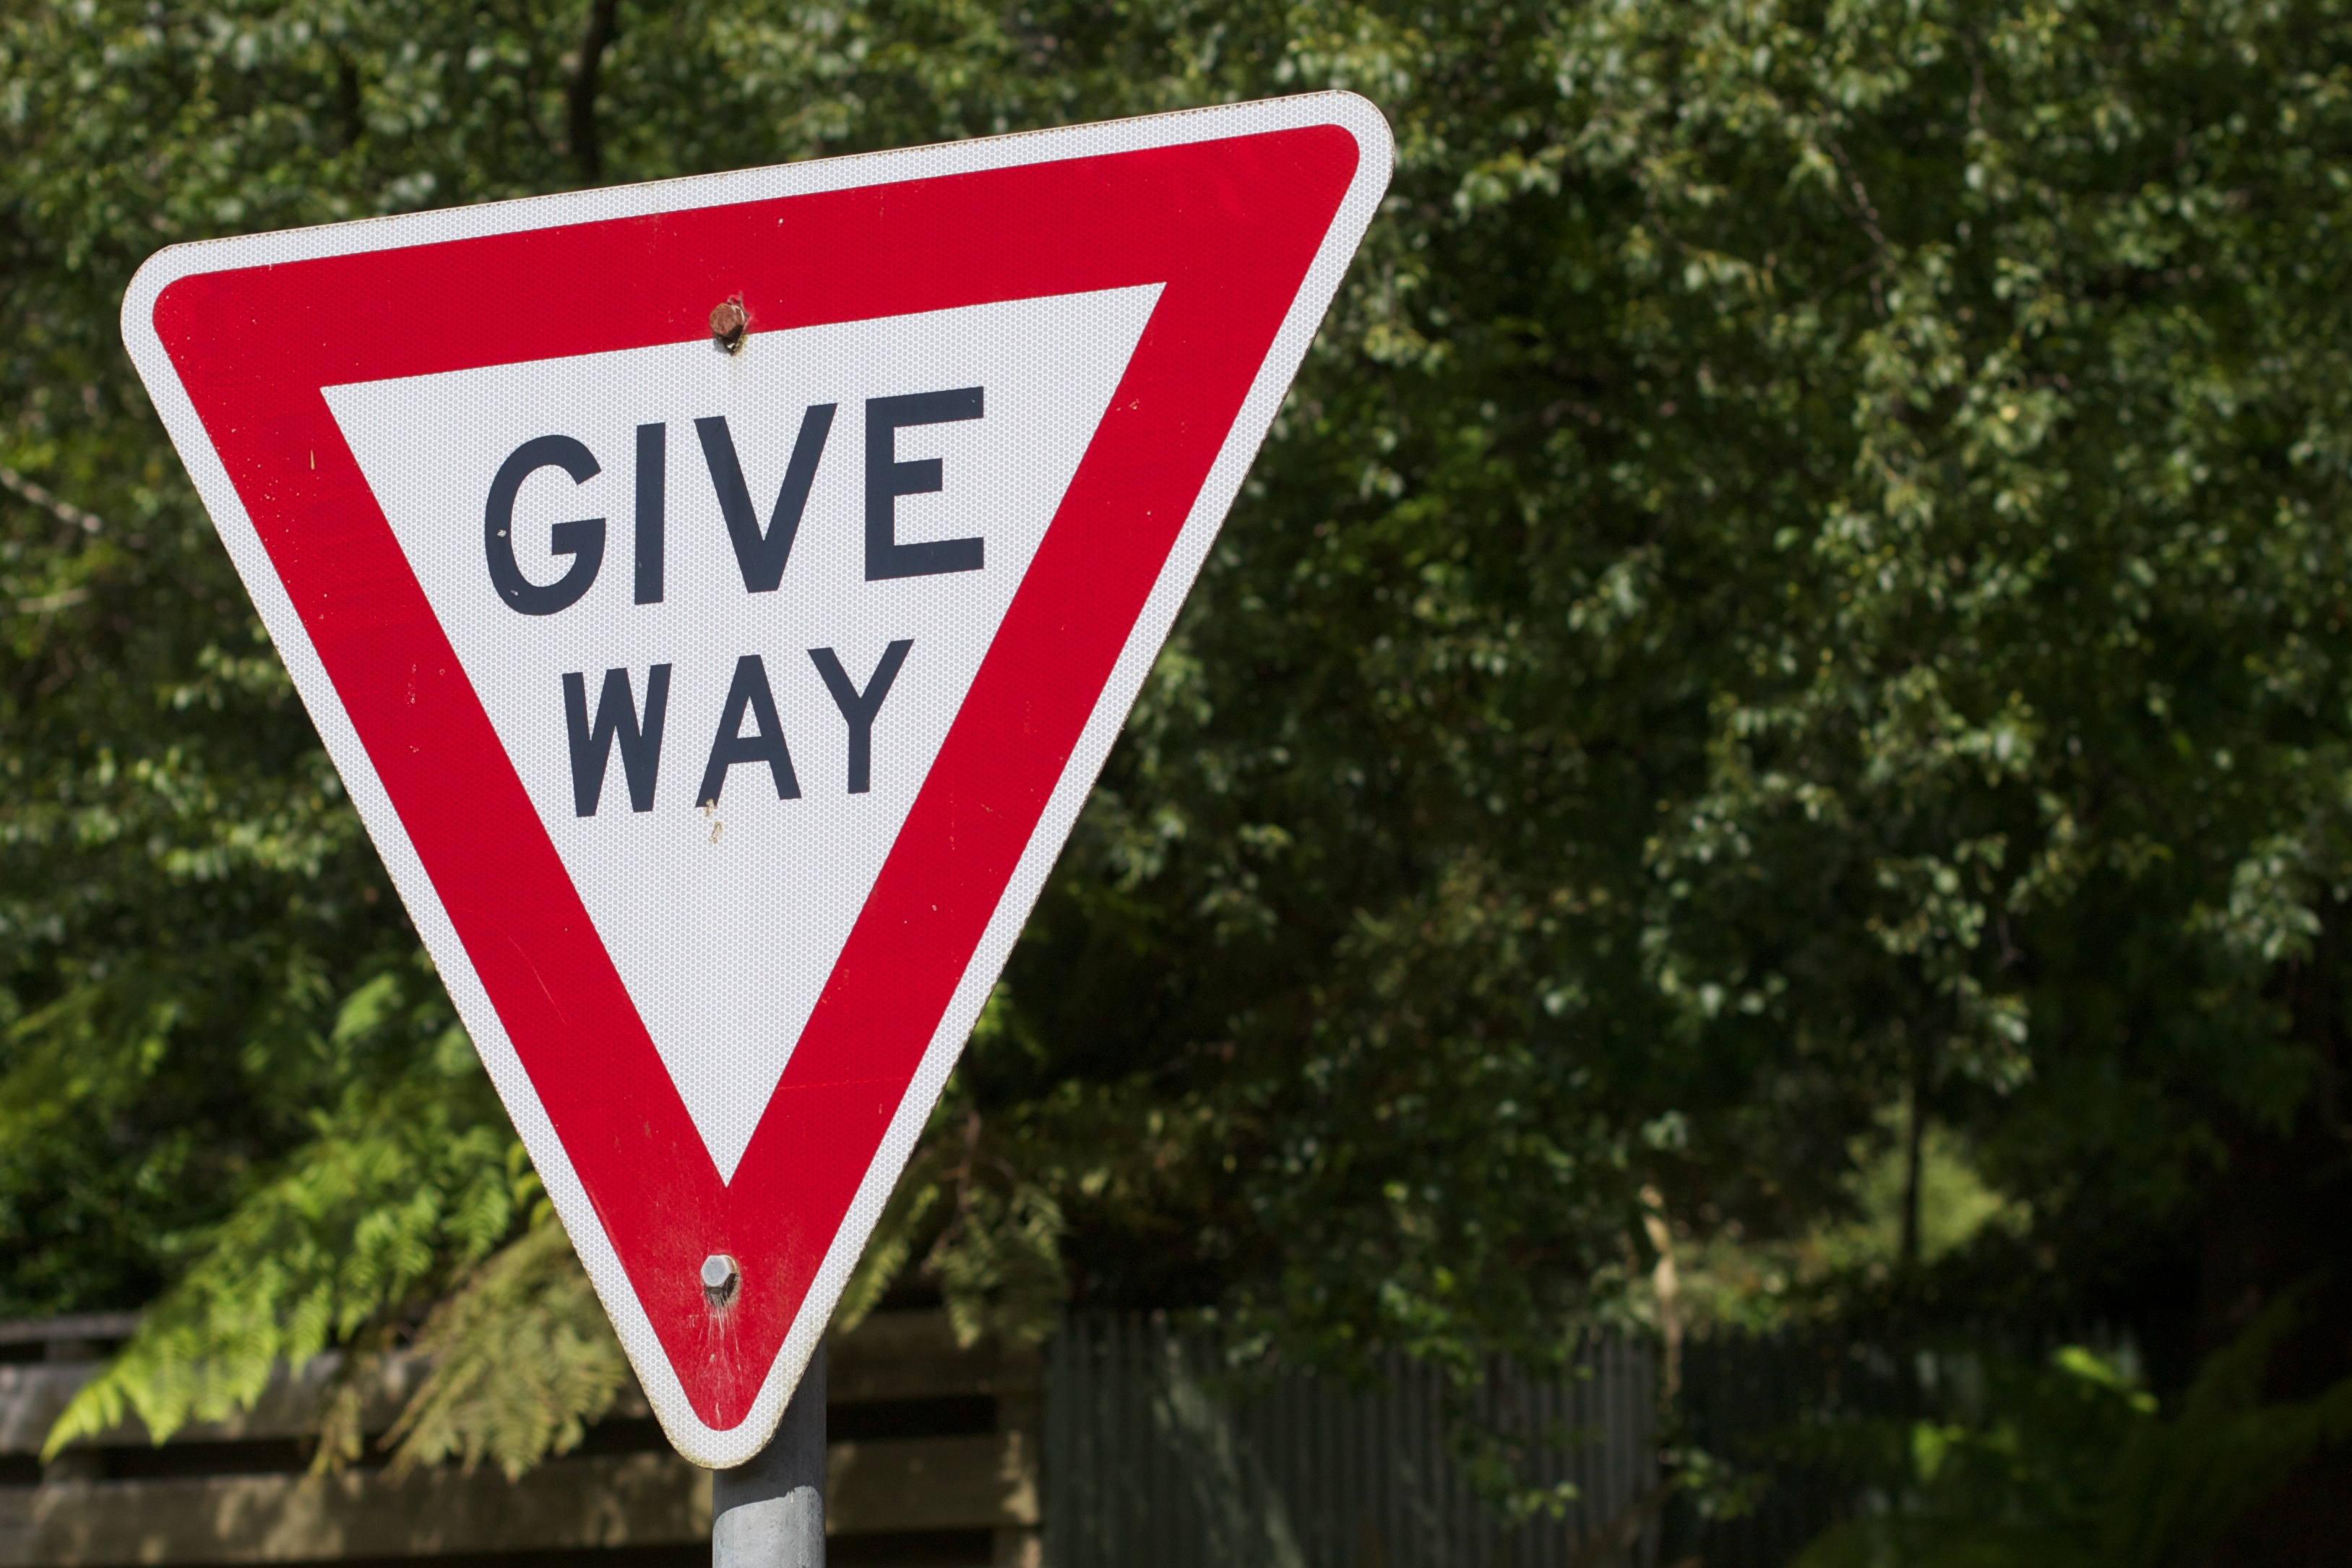
advertising, sign, street sign, signage, lane, stop sign, auodyssey, traffic sign